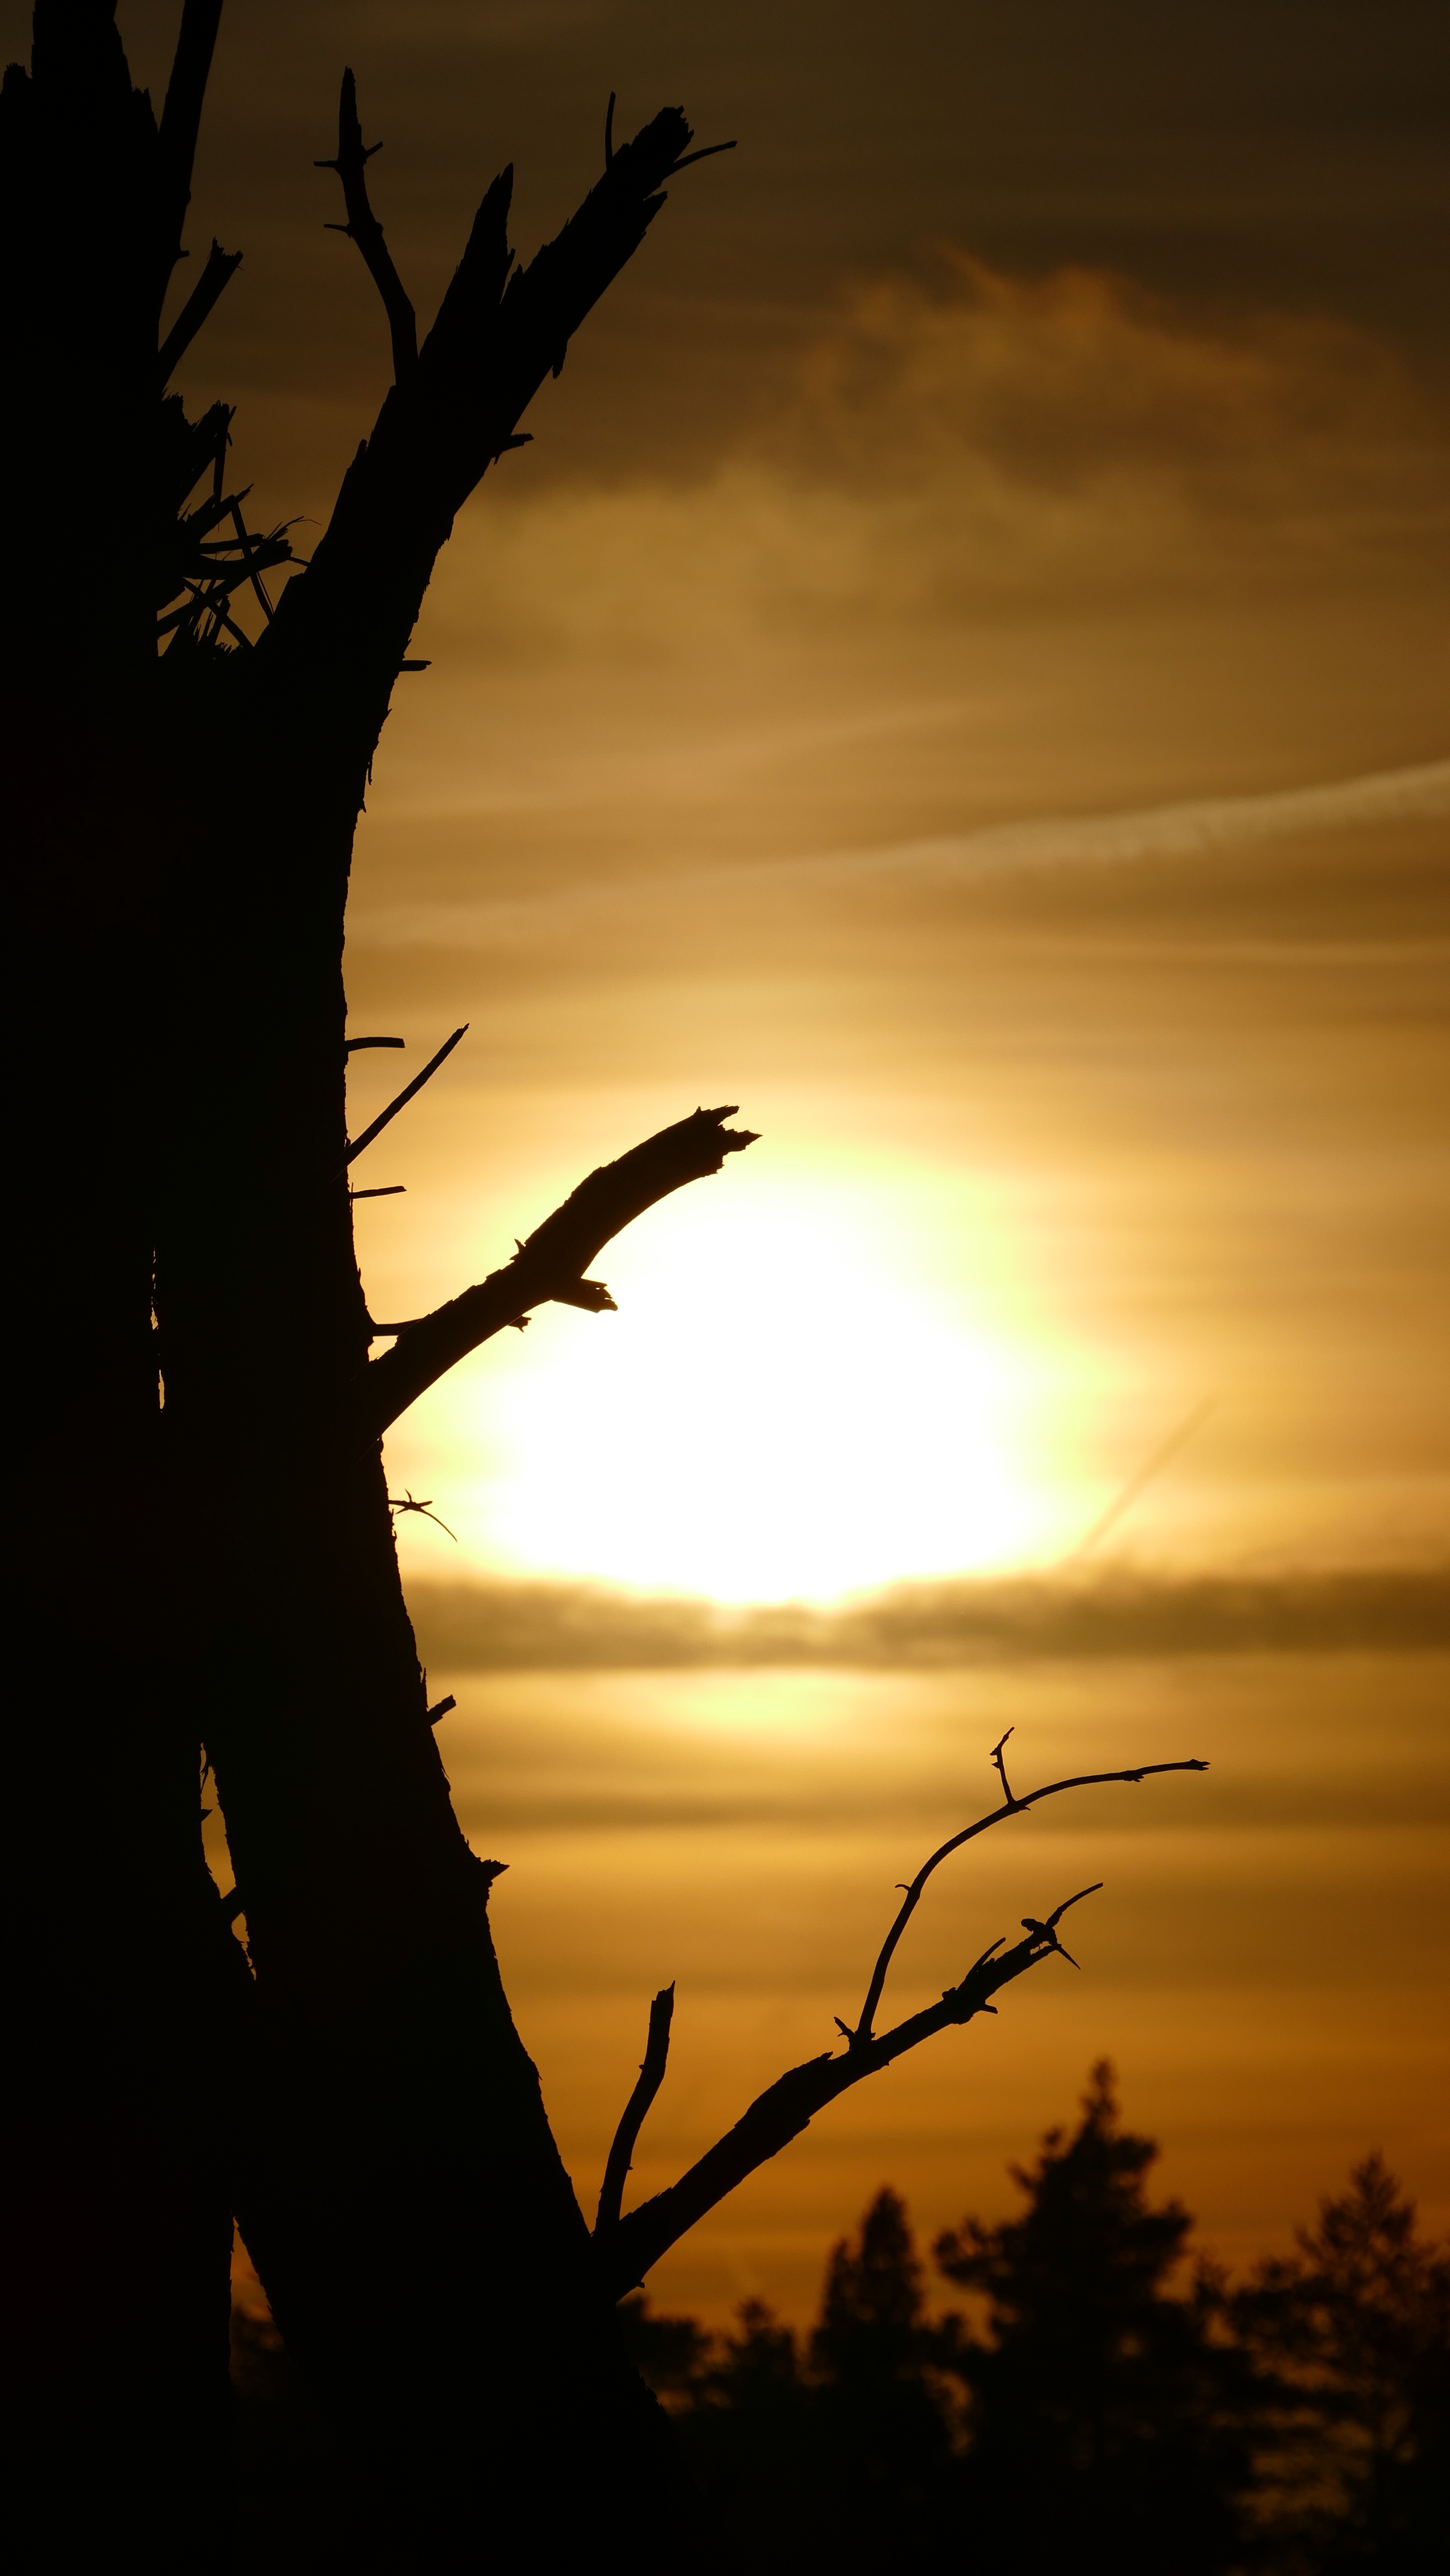
tree, nature, forest, branch, silhouette, sun, sunrise, sunset, sunlight, morning, dawn, dusk, evening, natural, autumn, season, savanna, treetrunk, atmospheric phenomenon